Mexico–United States border

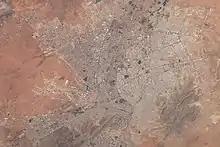
El Paso, Texas (left) and Ciudad Juárez, Chihuahua (right), taken on June 30, 2022, from the International Space Station with north oriented towards the bottom-left side. The Rio Grande appears as a thin line separating the two cities through the middle of the photograph. El Paso and Juarez make up the third largest U.S. international metroplex after Detroit–Windsor and San Diego–Tijuana.

The Treaty of Guadalupe Hidalgo and another treaty in 1884 were the agreements originally responsible for the settlement of the international border, both of which specified that the middle of the Rio Grande was the border, irrespective of any alterations in the channels or banks. The Rio Grande shifted south between 1852 and 1868, with the most radical shift in the river occurring after a flood in 1864. By 1873 the moving river-center border had cut off approximately of Mexican territory in the El Paso-Juarez area, in effect transferring the land to the U.S.. By a treaty negotiated in 1963, Mexico regained most of this land in what became known as the Chamizal dispute and transferred in return to the U.S. Border treaties are jointly administered by the International Boundary and Water Commission (IBWC), which was established in 1889 to maintain the border, allocate river waters between the two nations, and provide for flood control and water sanitation. Once viewed as a model of international cooperation, in recent decades the IBWC has been heavily criticized as an institutional anachronism, by-passed by modern social, environmental and political issues. In particular, jurisdictional issues regarding water rights in the Rio Grande Valley have continued to cause tension between farmers along the border, according to Mexican political scientist Armand Peschard-Sverdrup.